Yao Qing'er

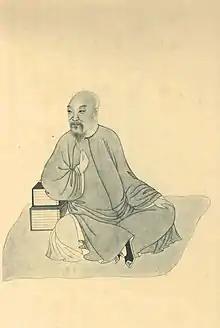
A portrait of her lover Zhan Yingjia in his later years.

Several books have recorded her life in various details. She was from Suzhou, but her ancestral home was She County, Anhui. When she was a child, her mother died and her father sold her to Liang Si for a large sum. Liang Si's wife was a former courtesan known for her "pipa" skills, and she ran a "kunqu" troupe in Nanjing after her marriage. The actors were all young girls bought by her husband and trained by her. Qing'er tried to run away several times, but each time she was caught and "beaten daily". Thereafter she declared her desire to play male heroes ("jing" roles) on stage so that she could vent her frustrations at being a female. The troupe then staged some productions featuring "jing" roles starring her.